Ignacio Corleto

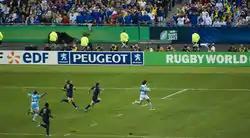
Corleto on his way to his try versus France in the opening match of the 2007 World Cup

Ignacio Saul ("Nani") Corleto (born June 21, 1978 in Buenos Aires) is a retired Argentine rugby union player.